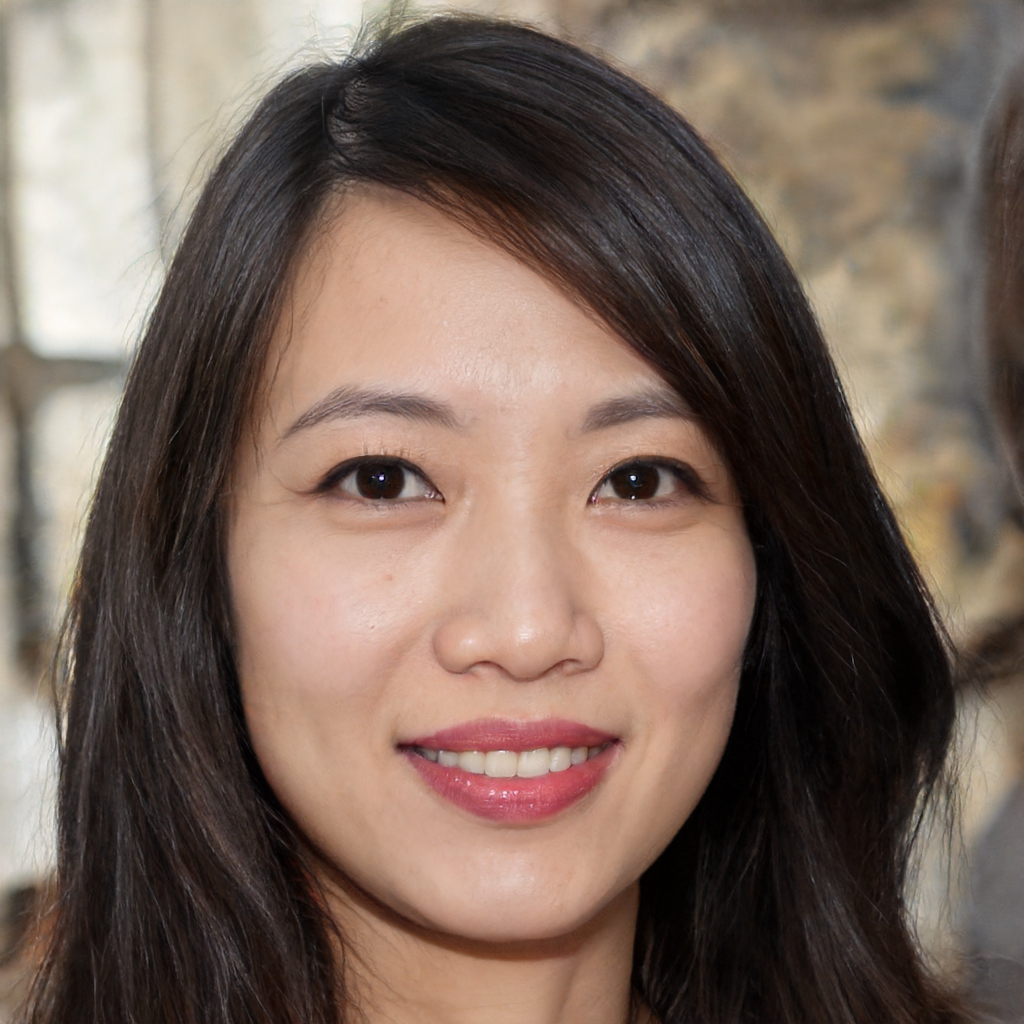
Label: No Watermark